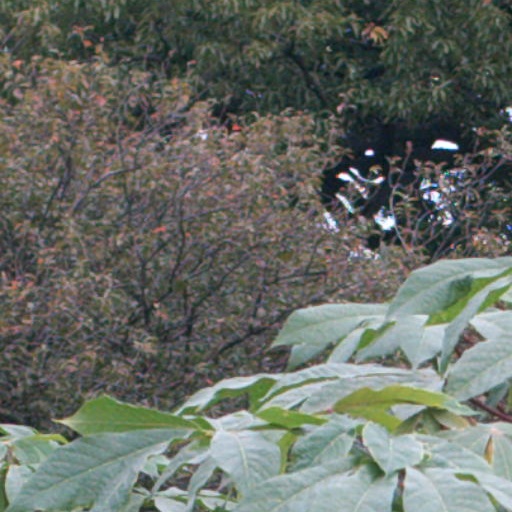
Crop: cassava